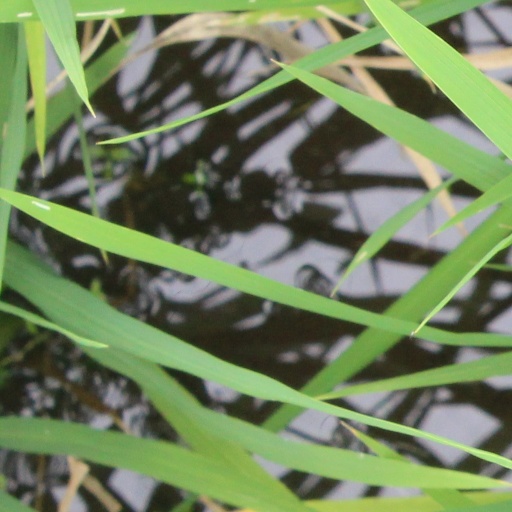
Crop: rice